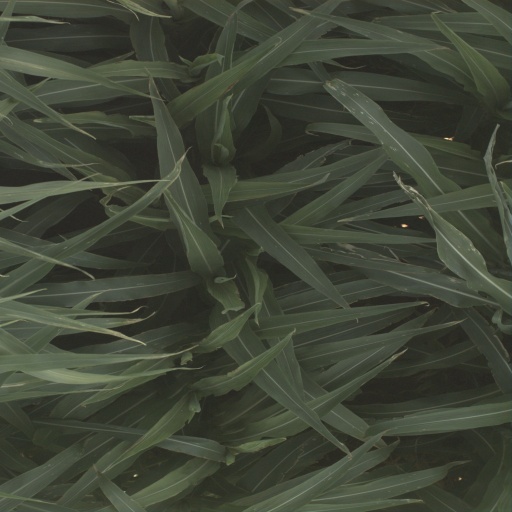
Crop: sorghum